Mongolia–United States relations

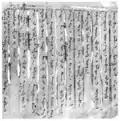
Letter proclaiming independence sent to the foreign ministries of France, England, Germany, the United States, Belgium, Japan, Denmark, Holland, and Austria

After Mongolia declared independence in 1911, the new government headed by the Bogd Khan sent letters of independence containing requests for recognition to a number of consulates stationed in Harbin, including that of the United States, addressing them as the Great Mei. While the United States did not recognize Mongolia's independence at this time, it did open a consulate in Kalgan, Inner Mongolia (now Zhangjiakou), partially to promote the interests of Americans in Inner and Outer Mongolia. The consulate was housed in a building leased from Frans August Larson, and opened on 1 April 1921, the same year of the communist revolution of 1921. The first consul appointed to Kalgan, Samuel Sokobin, visited Ulaanbaatar and met with prime minister Dogsomyn Bodoo several times, who wrote an article for "The Nation" magazine in November 1921. Another prime minister with ties to the United States was Soliin Danzan, who represented the "American-Mongolian automobile company". The explorer Roy Chapman Andrews mounted a series of expeditions to Mongolia from 1922–1930. By the late 1920s, however, Mongolia had fallen firmly under the Soviet orbit and hopes for expanded relations were dashed.